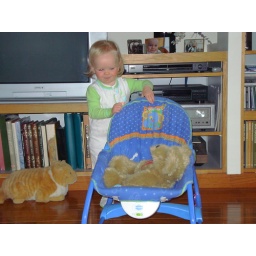
Ella's favourite passtime at Sylvia & Jim's house, rocking bears in Rowan's chair